Presidency of Jacob Zuma

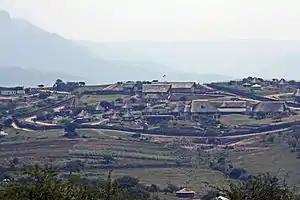
Zuma's Nkandla homestead in KwaZulu-Natal.

Zuma also expressed support for expanding South Africa's nuclear power programme, and in particular for a proposed nuclear deal with Russia. Agreements between the government and Russian nuclear agency Rosatom were concluded in September 2014, and involved building as many as eight nuclear reactors to generate an additional 9,600 megawatts of power. In 2015, the government said that the programme would have cost about $100 billion (about R1.45 trillion), a cost which many considered unsustainable and which rating agencies later said had contributed to South Africa's credit downgrades. In 2017, adjudicating a legal challenge by environmental activists, the Western Cape High Court ruled that the underlying intergovernmental agreements were unlawful, effectively blocking the deal. Finance Minister Nhlanhla Nene later speculated that Zuma had fired him in 2015 because he had expressed doubts about the nuclear deal.